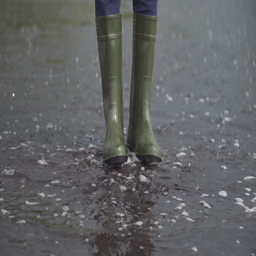
a woman in rubber boots jumping over a puddle .